The Description of Britain

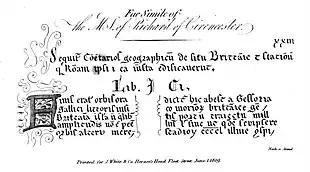
Bertram's facsimile of the first page of "De Situ Britanniae", with the notes added for Hatcher's 1809 edition.

Charles Bertram was an English expatriate living in Copenhagen who began a flattering correspondence with the antiquarian William Stukeley in 1747 and was vouched for by Hans Gram, the royal librarian to King Frederick V. After a few further letters, Bertram mentioned "a manuscript in a friend's hands of Richard of Westminster... a history of Roman Brittain... and an antient map of the island annex'd." A "copy" of its script was shown to David Casley, the keeper of the Cotton Library, who "immediately" described it as around 400 years old. Stukeley thereafter always treated Bertram as reliable. He "press'd Mr Bertram to get the manuscript into his hands, if possible... as the greatest treasure we now can boast of in this kind of learning." Stukeley received the text piecemeal over a series of letters which he made available at the Royal Society's Arundel Library in London in 1749. He had received a drawing of Bertram's map by early 1750, which he also placed at the library.